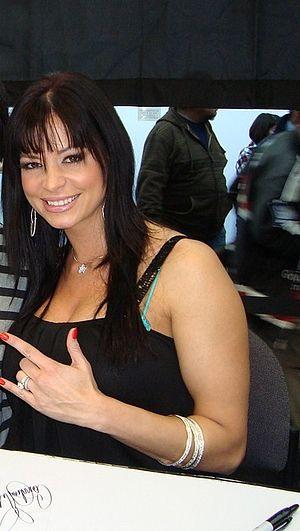
Candice Michelle Beckman-Ehrlich est une actrice, mannequin et catcheuse américaine.